August Matthias Hagen

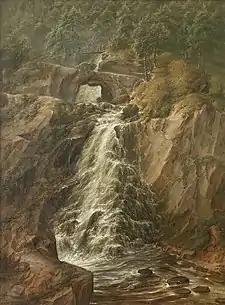
Waterfall near Salzburg (1830s?)

In 1837, following a successful exhibition in Saint Petersburg, he was designated a "free artist" by the Imperial Academy of Arts and, the following year, succeeded his mentor Senff as Professor of drawing at the University of Tartu. He held that position until 1851, when he was forced to retire due to increasingly poor eyesight. Three years later he gave up painting. Not wishing to remain idle, he discovered that his sight was still good enough to take up photography and his small salon became very popular.